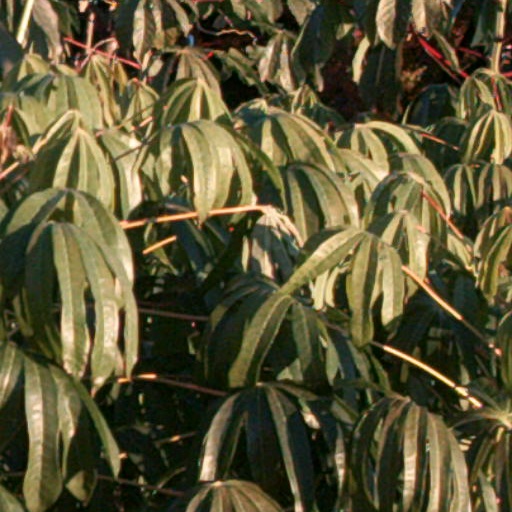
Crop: cassava